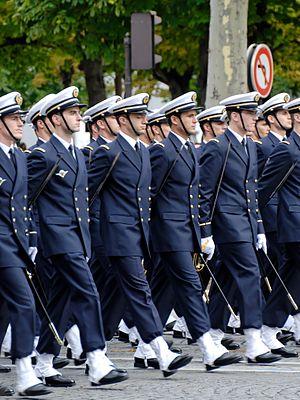
Élèves de l'École navale pendant le défilé du 14 juillet 2007 sur les Champs-Élysées.
Les grandes écoles militaires françaises sont des établissements d'enseignement supérieur français placés sous la tutelle du ministère de la Défense, membres de la Conférence des grandes écoles, et comptant parmi les 210 écoles d'ingénieurs françaises habilitées à délivrer un diplôme d'ingénieur.